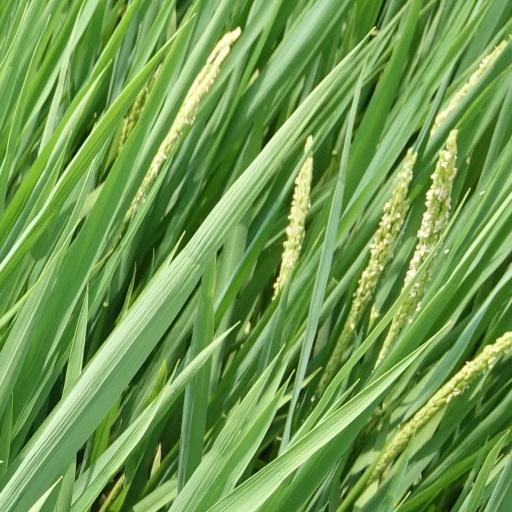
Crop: rice